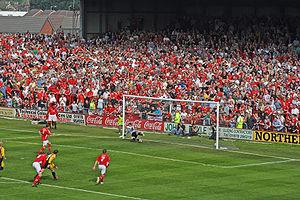
Ryan Valentine marque le but qui permet au club de Wrexham de se maintenir dans la ligue de football. Italiano: Ryan Valentine segna il gol che mantiene il Wrexham nella Football League